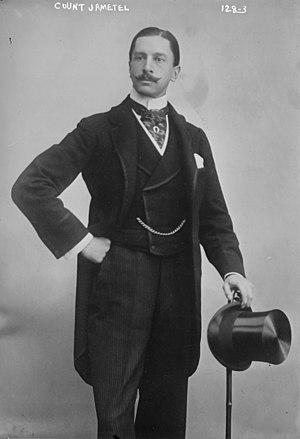
La famille Jametel est une famille française.
Le comte Georges Jametel, né le 18 avril 1859 à Saint-Pétersbourg et mort le 13 mars 1944 à Paris, est un diplomate et sportif français.